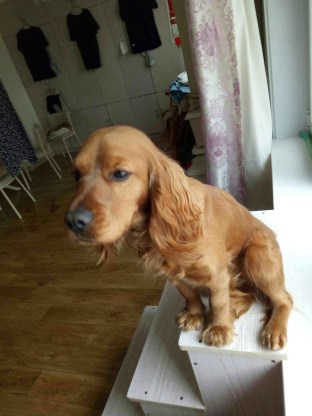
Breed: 286-n000111-cocker_spaniel